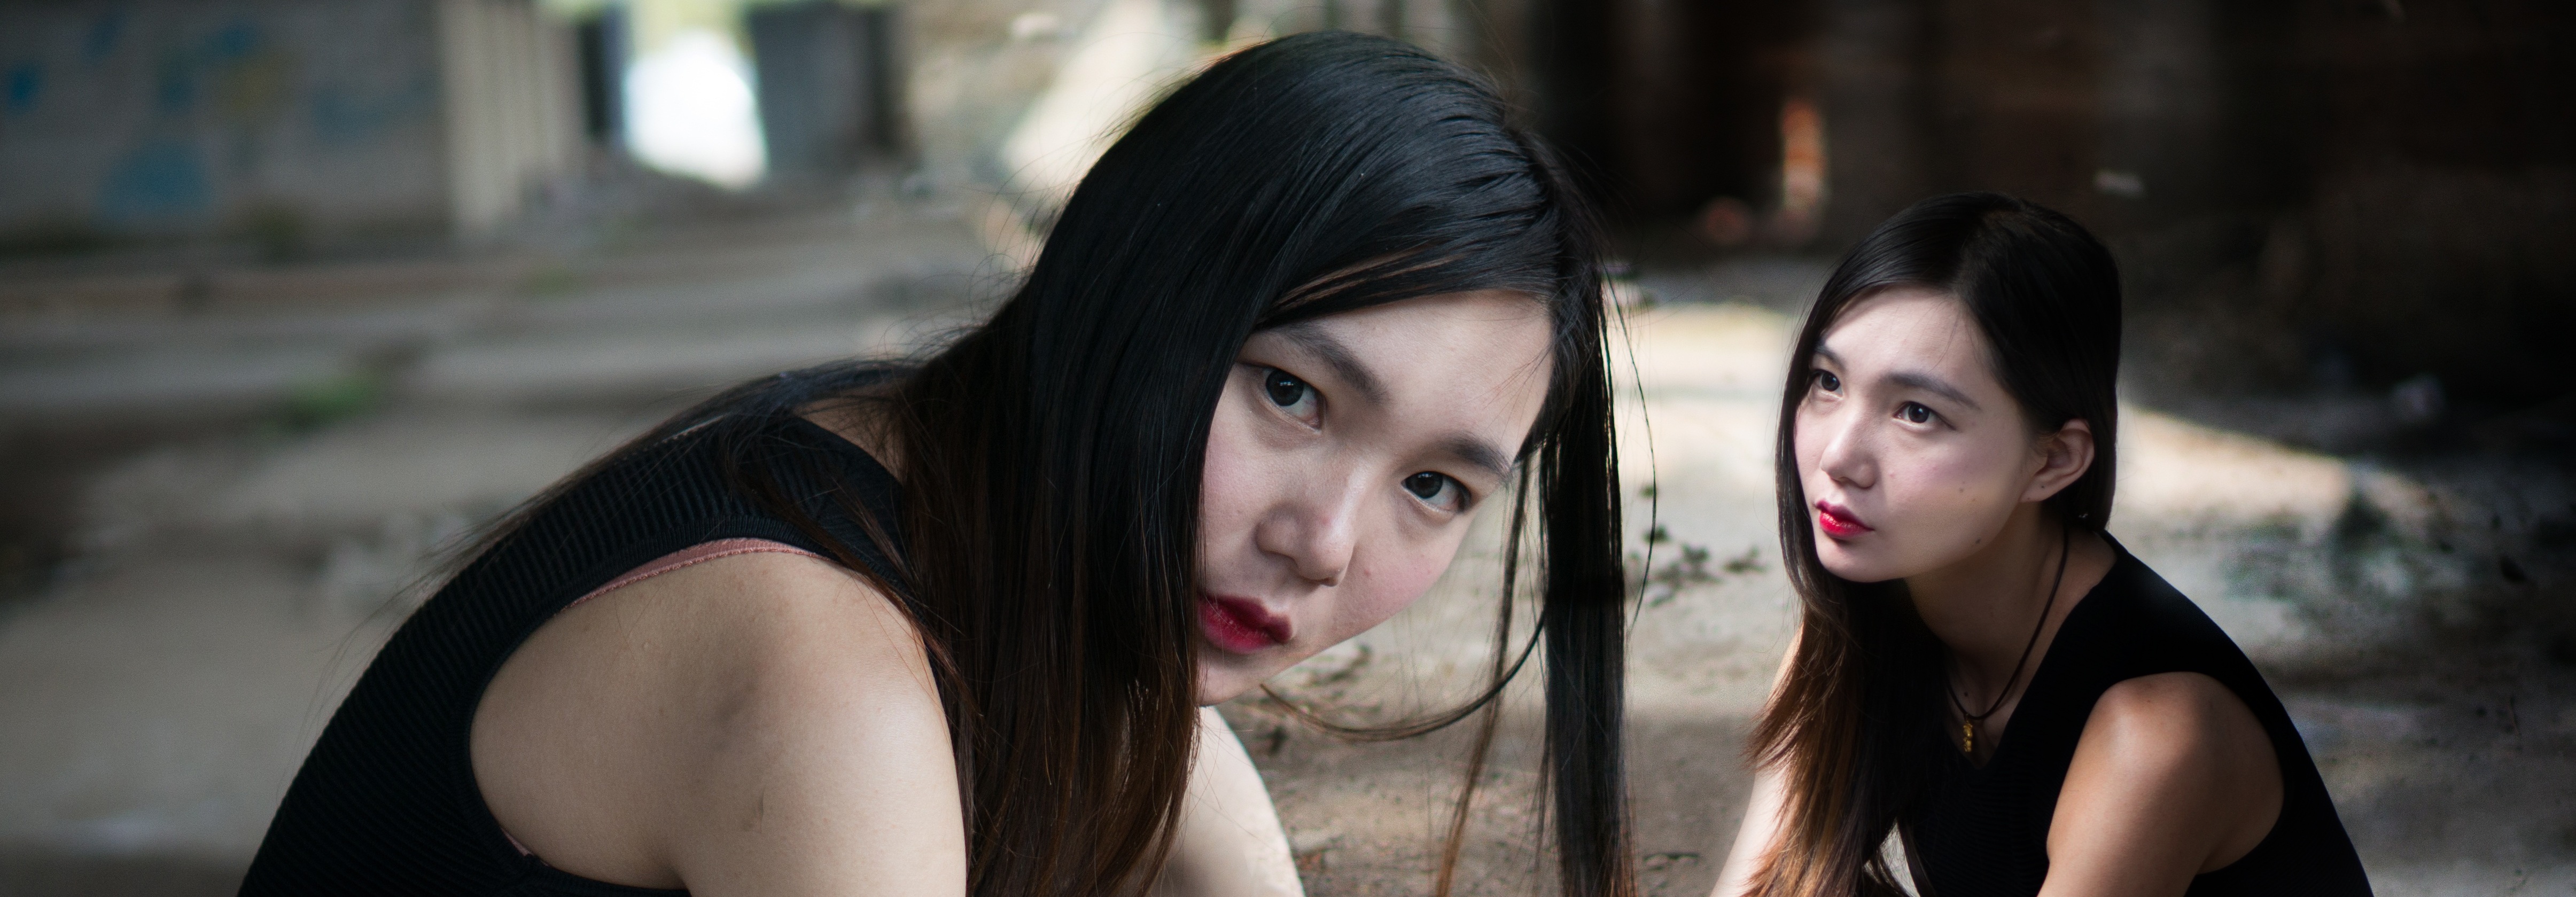
person, girl, woman, photography, view, female, thinking, model, young, direction, banner, fashion, face, double, beauty, twin, mood, ernst, photo shoot, header, portrait photography